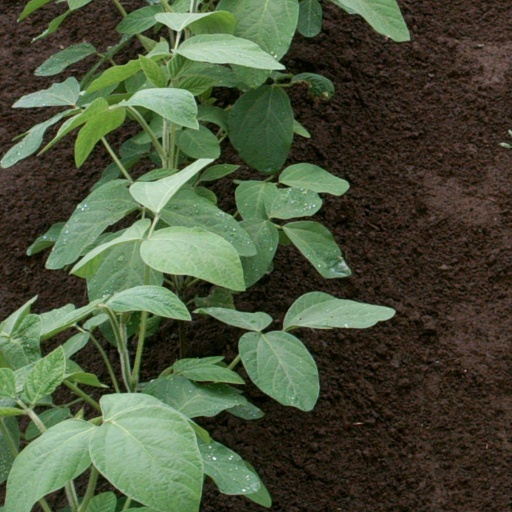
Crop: soybean